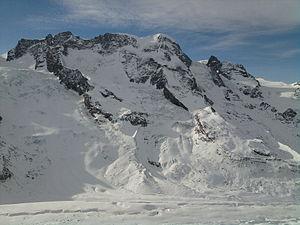
Breithorn 4164m face nord
Le Breithorn est une montagne du massif des Alpes valaisannes, à la frontière entre la Suisse et l'Italie.